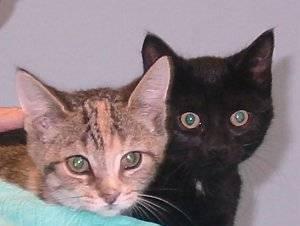
cat